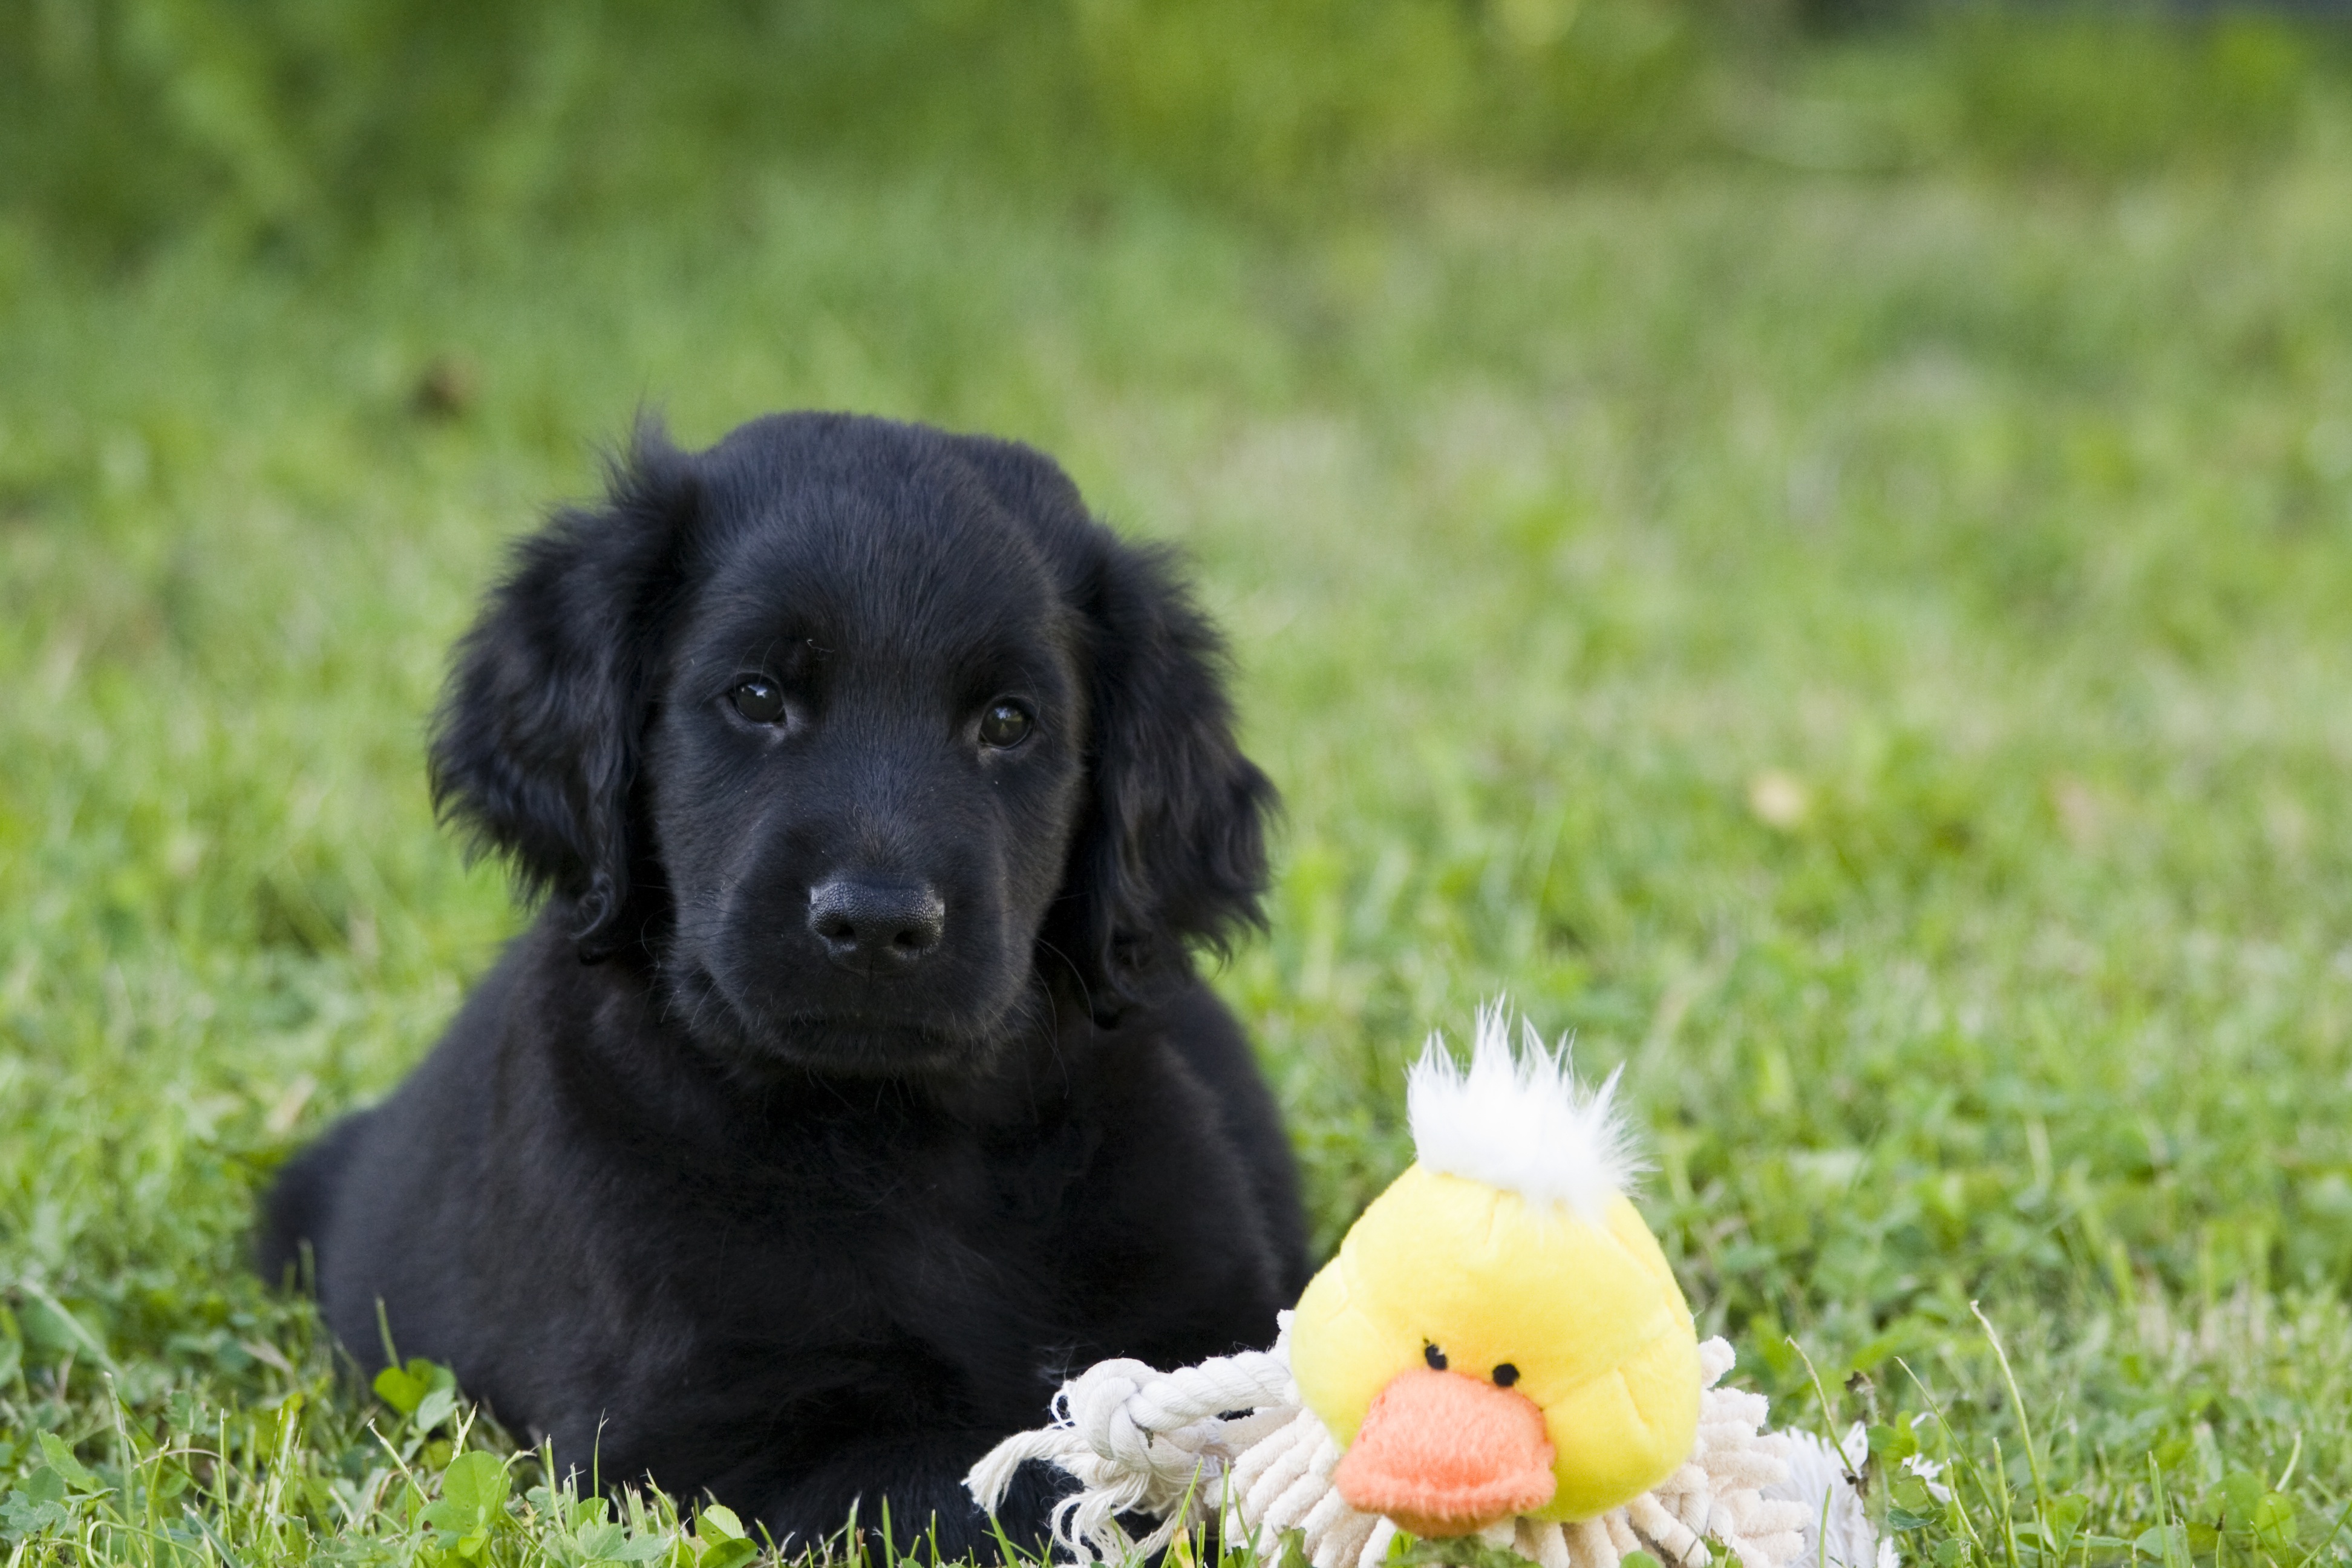
puppy, dog, animal, cute, pet, mammal, black, close up, vertebrate, labrador retriever, newfoundland, dog breed, retriever, flat coated retriever, dog like mammal, carnivoran, stabyhoun